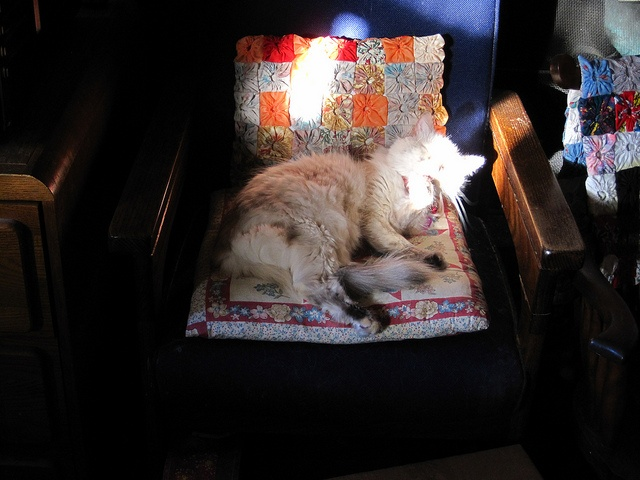
a dog laying and sleeping on a chair
A cat is sleeping on a small blanket in a chair.
The large cat fell asleep in the chair when no one was home.
A yellow cat sleeping in the sun on a chair with bright cushions.
A cat sitting in a chair with a covering